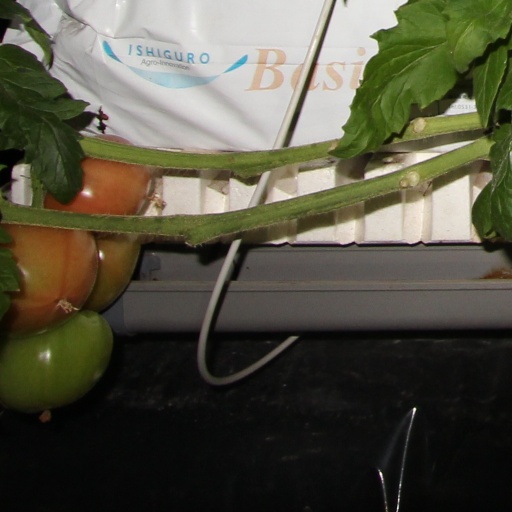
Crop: tomato